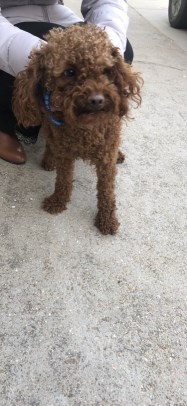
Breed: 7449-n000128-teddy